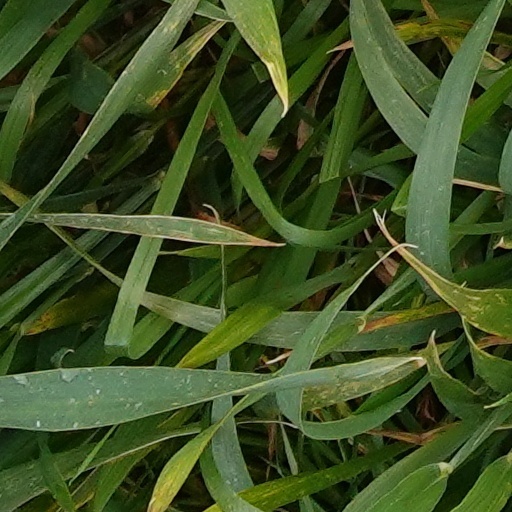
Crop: wheat